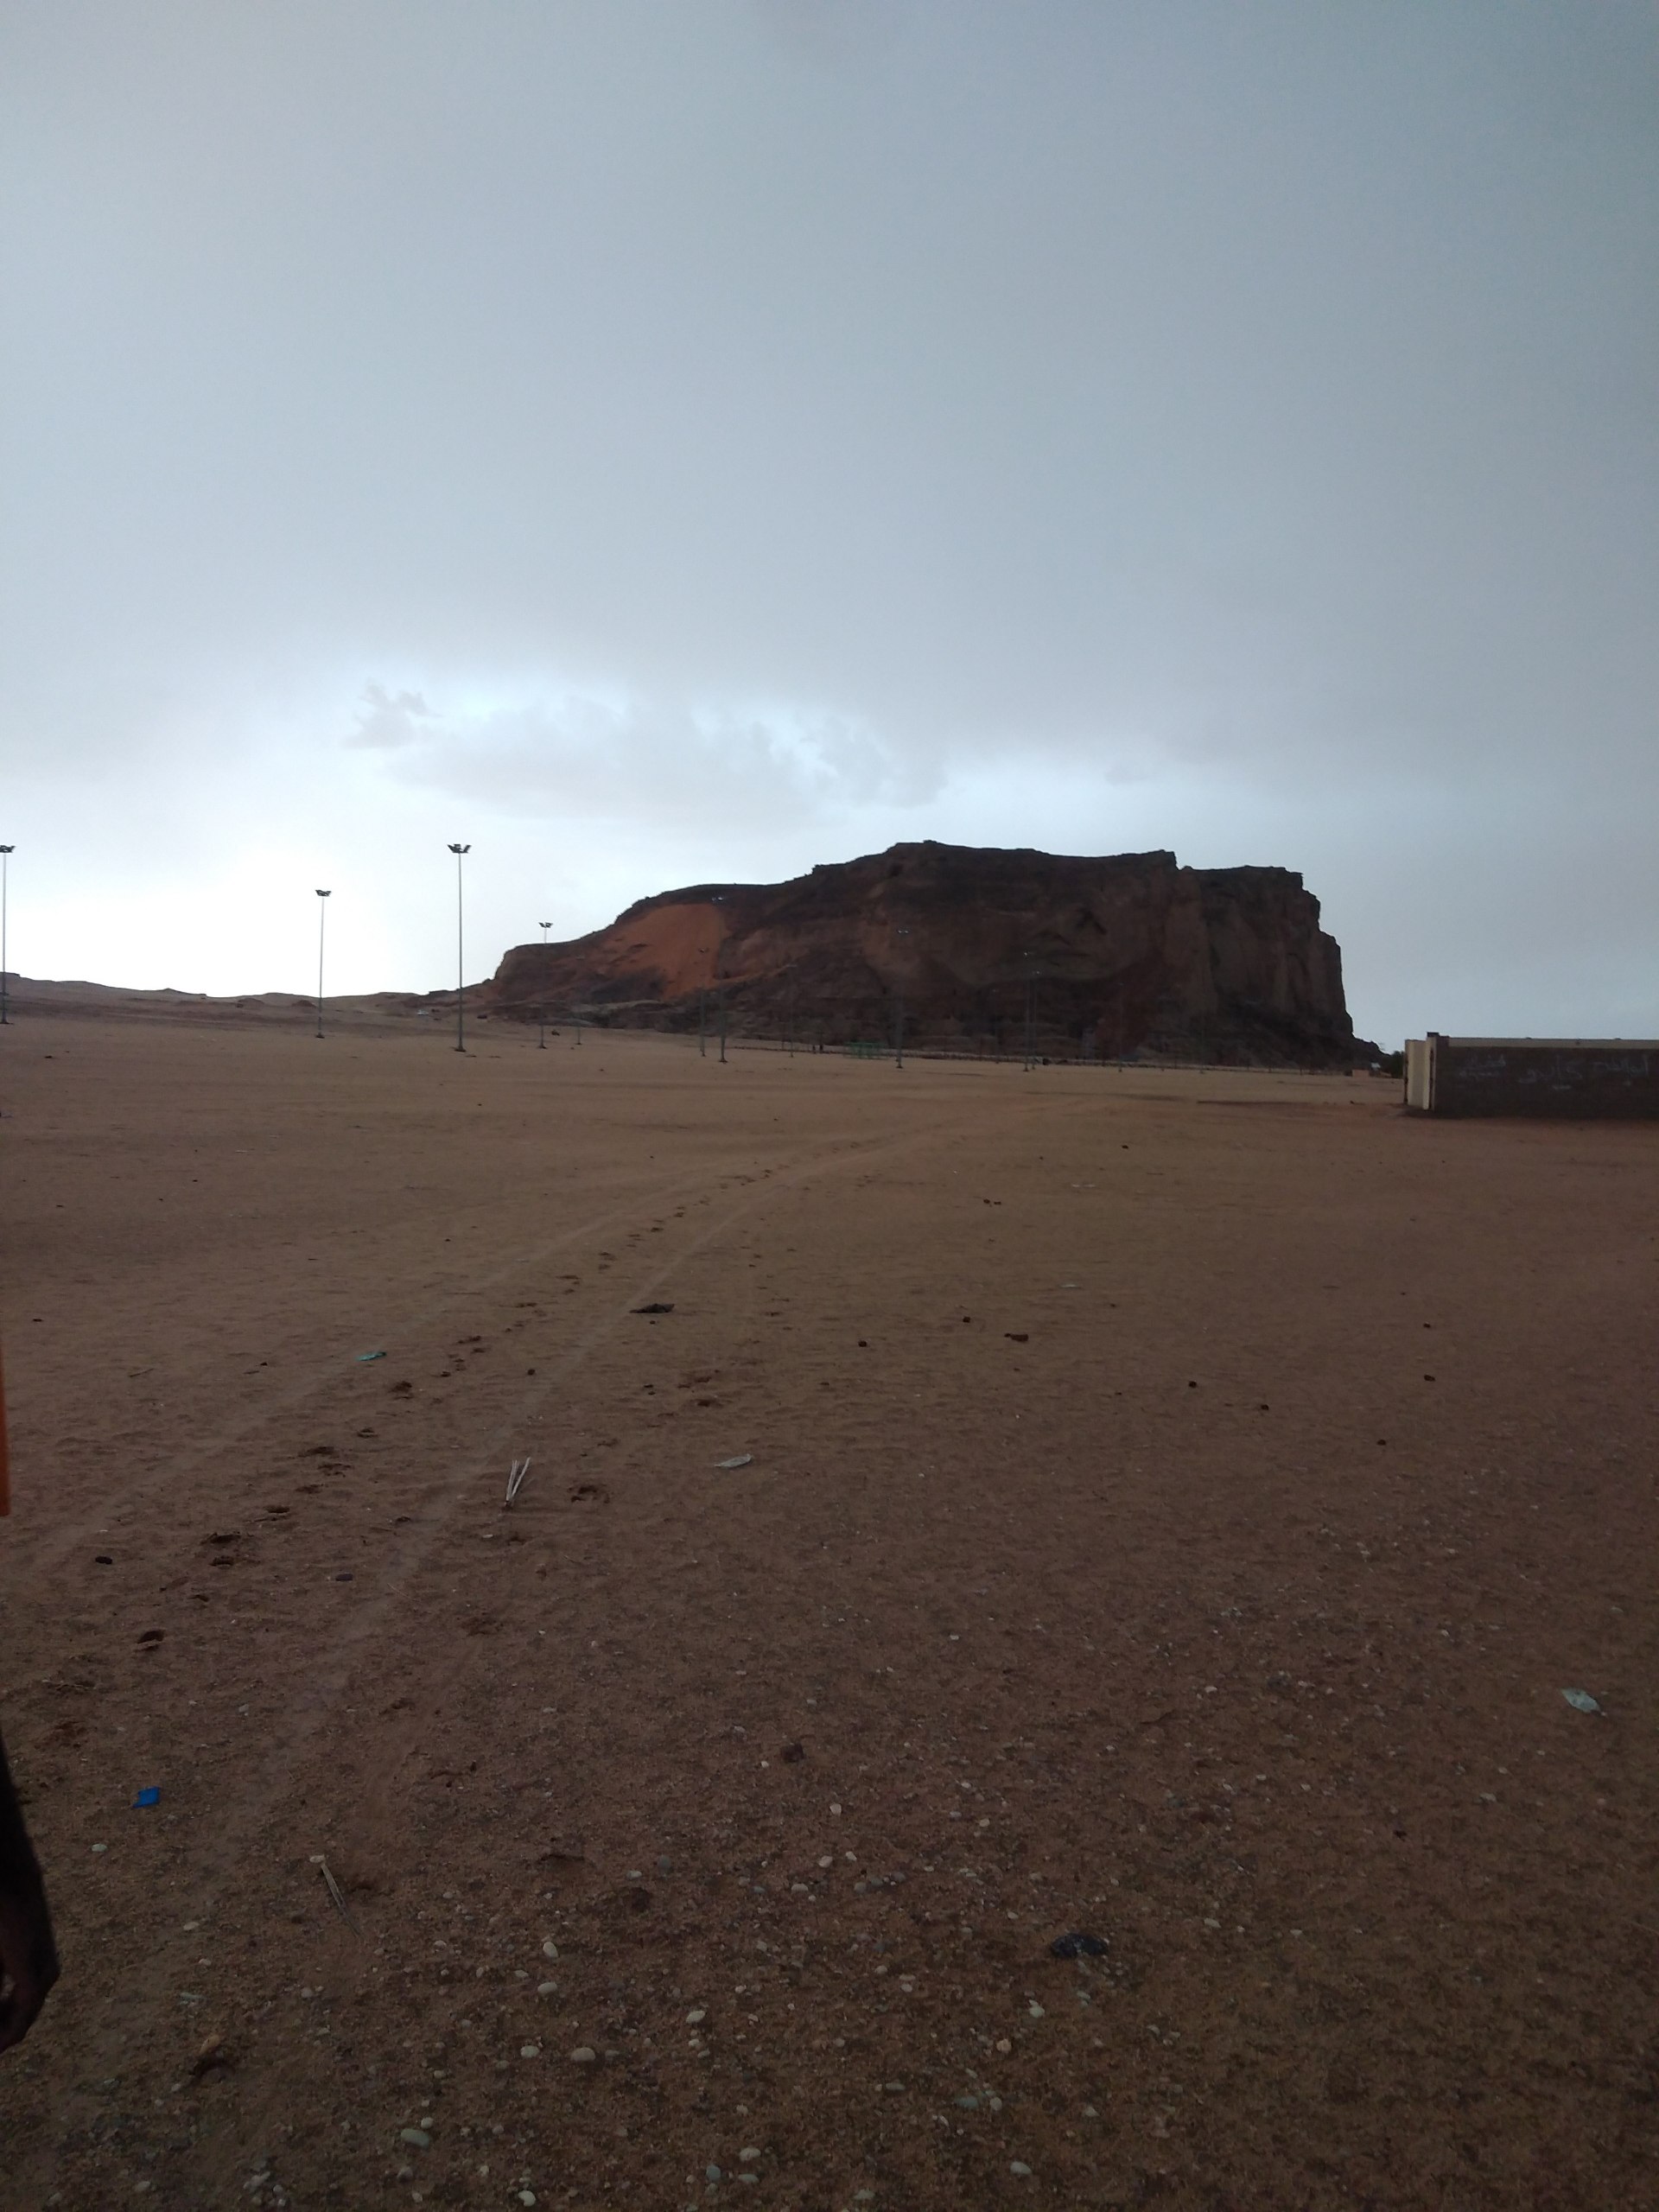
الوصف بالفصحى: جبل صخري أمامه منطقة خالية
الوصف بالعامية السودانية: جبل قدامه فسحة
التصنيف: Nature & Landscape